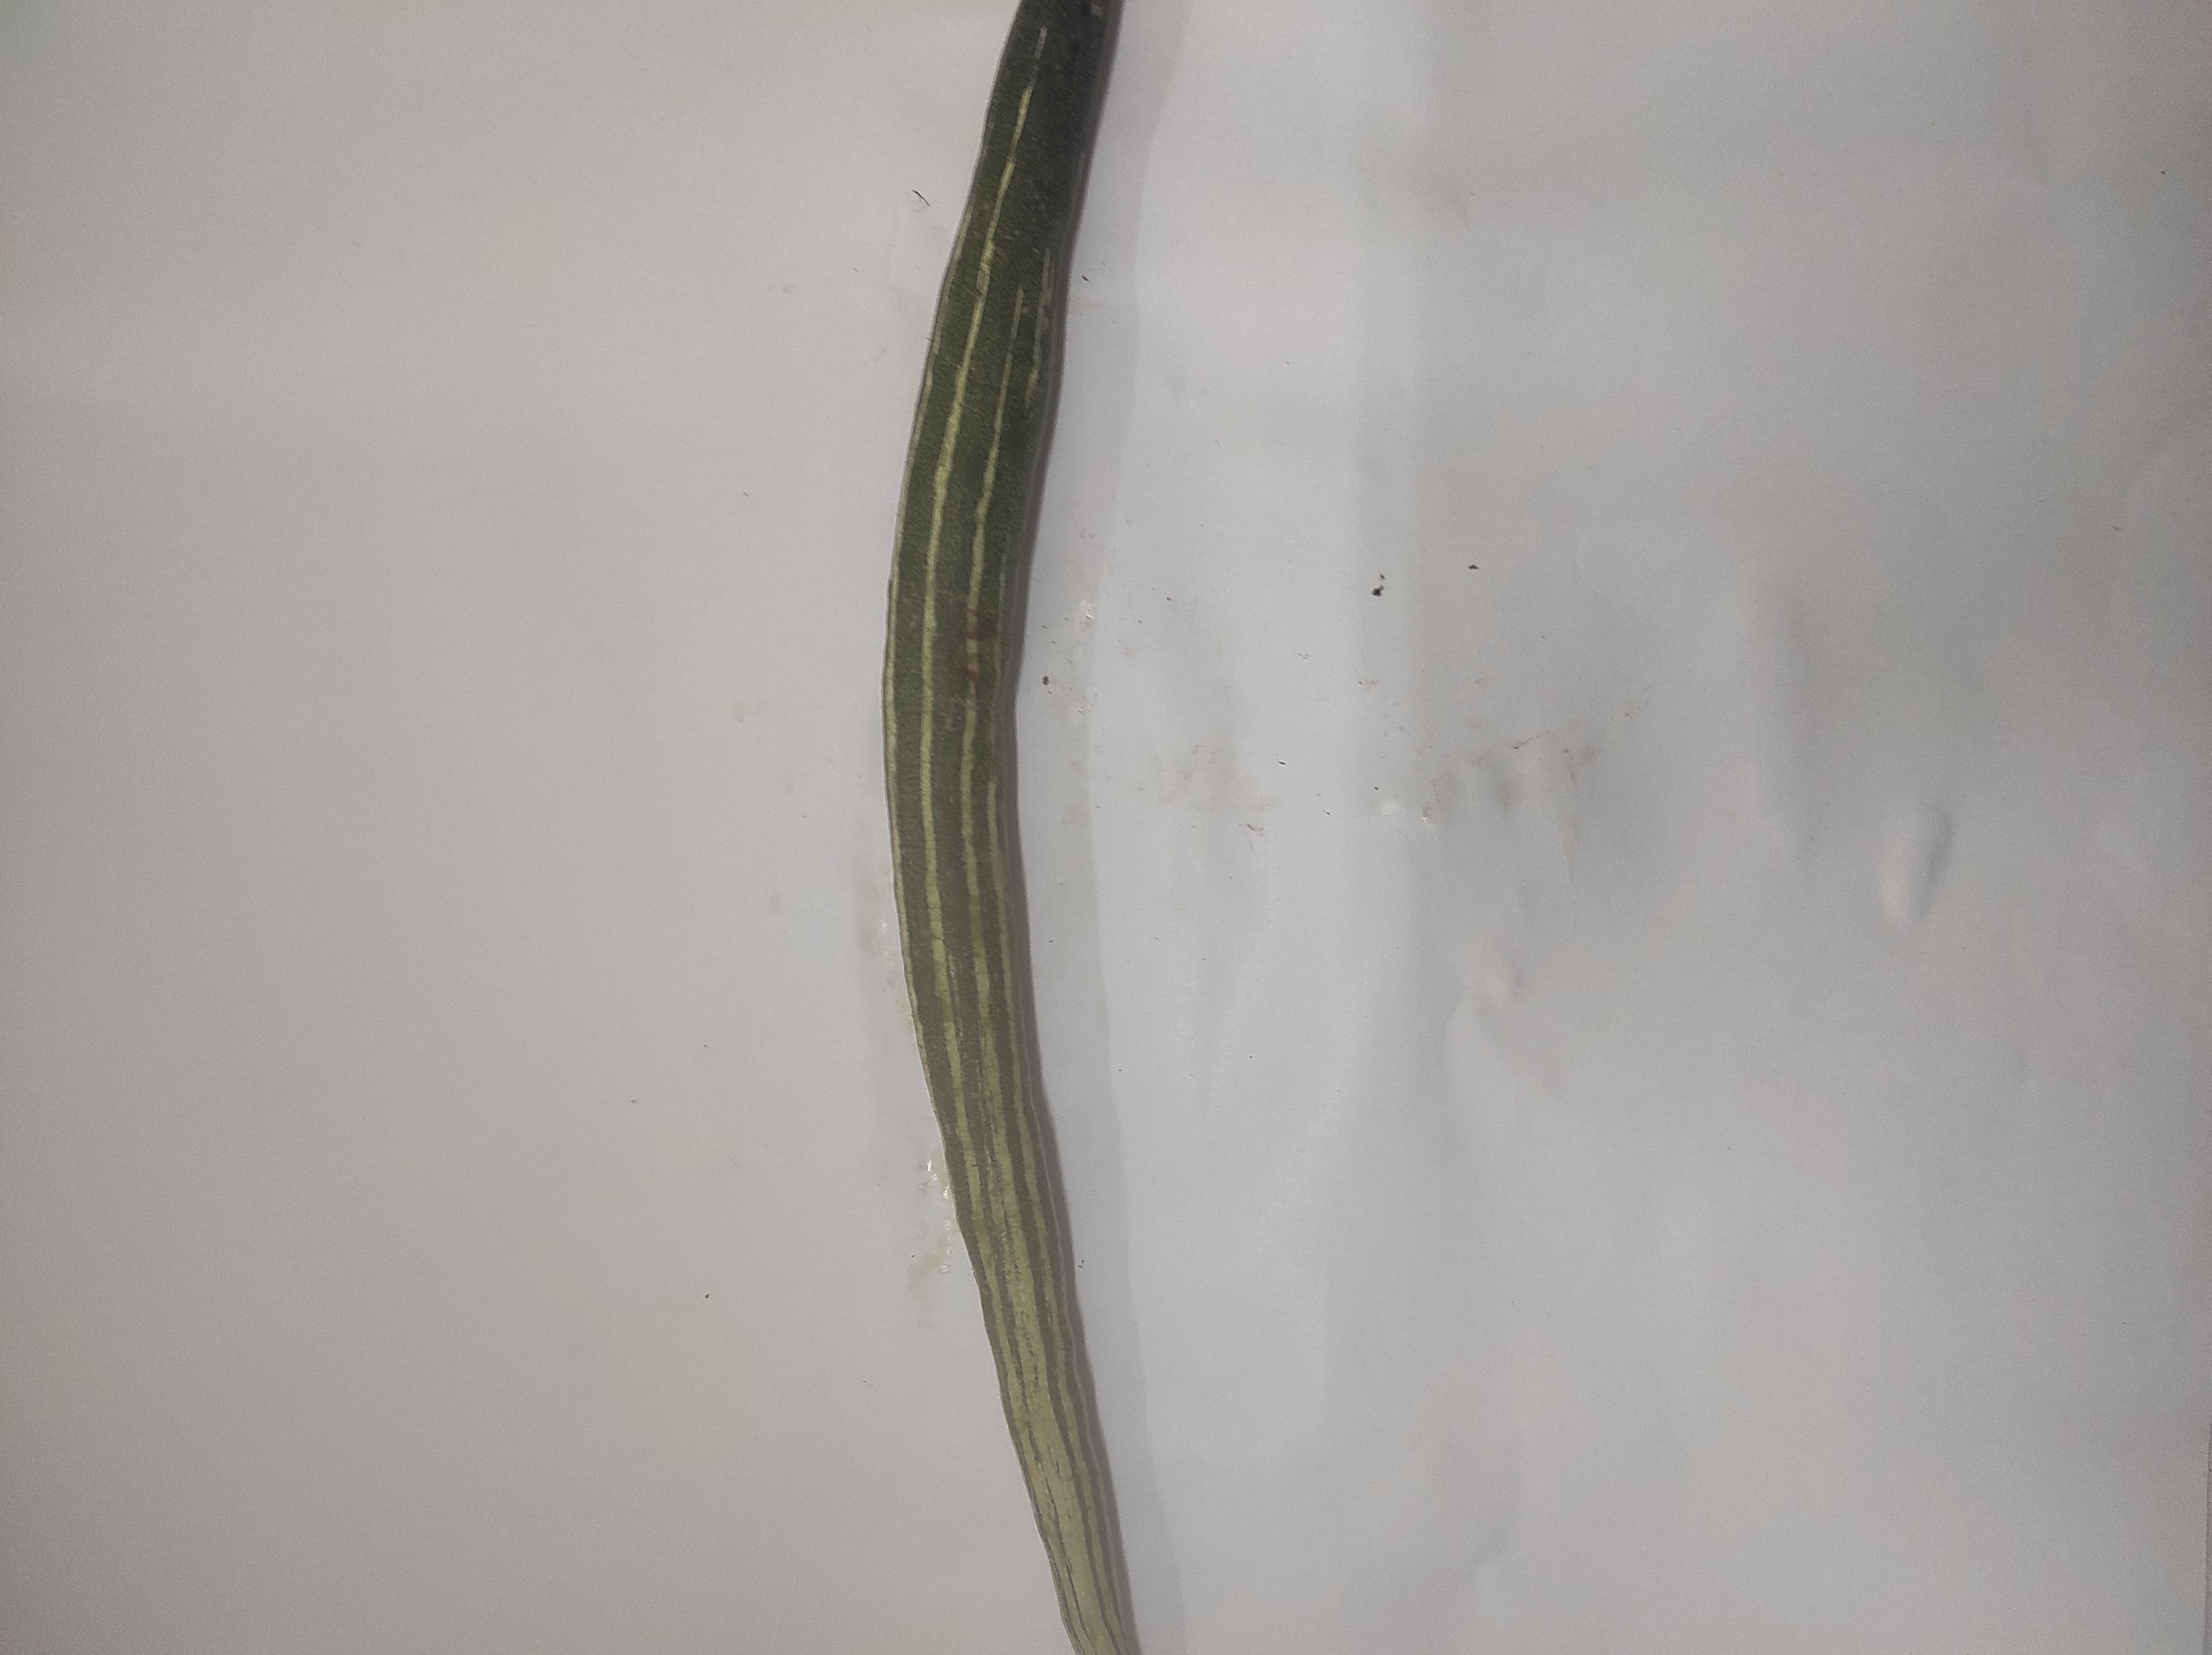
Crop: Snake Gourd
Condition: Severely Damaged